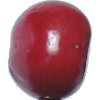
Label: Cherry 2